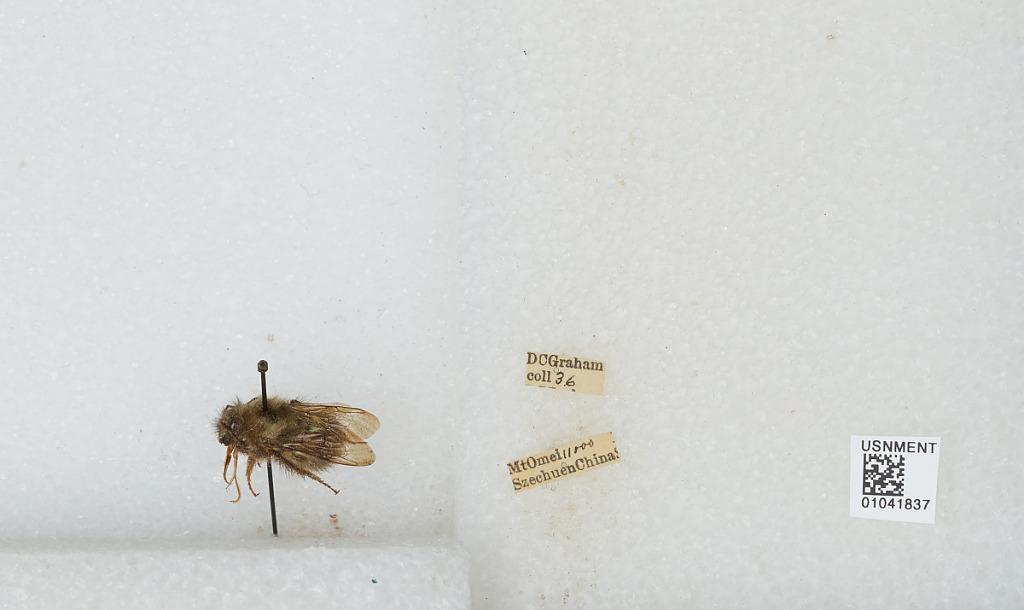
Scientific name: Bombus sp.
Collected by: D. Graham
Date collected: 1936--
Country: China
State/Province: Sichuan
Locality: Mount Emei